Fiat A.12

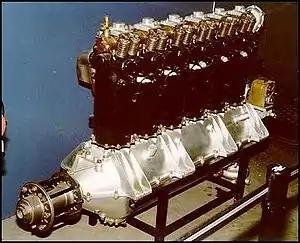
Preserved Fiat A.12 engine

The Fiat A.12 was a six-cylinder liquid-cooled in-line engine with a bore of 160 mm and a stroke of 180 mm, giving a capacity of just under 22 litres, with variants producing between 245 and 300 horsepower at 1,700 rpm. The A.12 was a rather large aero engine at the time, but it was efficient and reliable. A total of 13,260 A.12s were produced between 1916 and 1919.